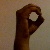
The image shows a hand gesture representing the letter 'O' in Indian Sign Language.